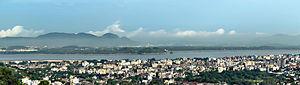
Guwahati antérieurement Gauhatî, — du sanskrit, guwa, « noix d'arec » et « haat », « le marché » — est la plus importante ville de l'Assam, État indien situé au nord-est du pays.